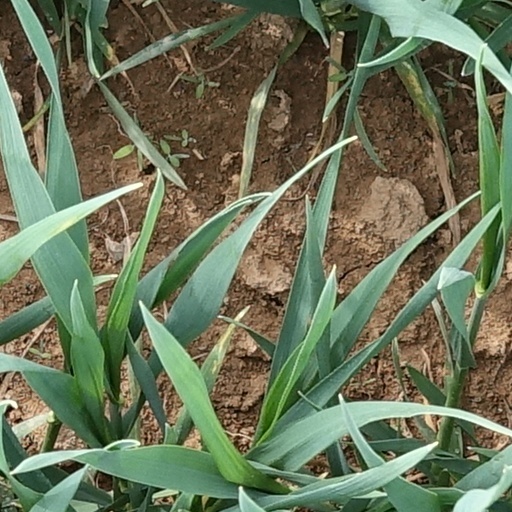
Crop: wheat